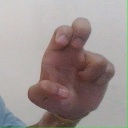
अक्षर: अ